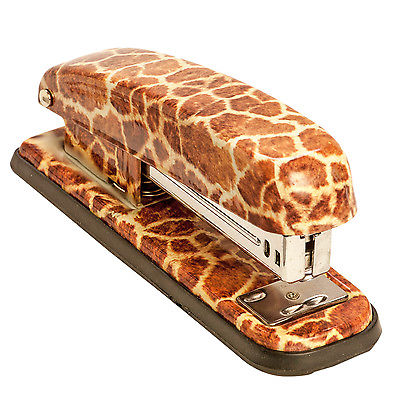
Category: stapler